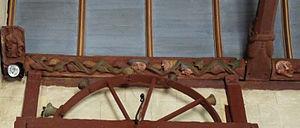
Mandarin chinois sculpté sur une sablière surplombant la roue à carillon de l'église Notre Dame de Confort (Confort-Meilars, Finistère, Bretagne)
En charpente, une panne sablière est une poutre placée horizontalement à la base du versant de toiture, sur le mur de façade. On la nomme ainsi car on la posait sur un lit de sable, qui en fuyant, permettait à la poutre de prendre sa place lentement.